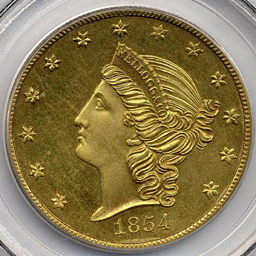
this coin is the single most important - dollar gold piece issued by business